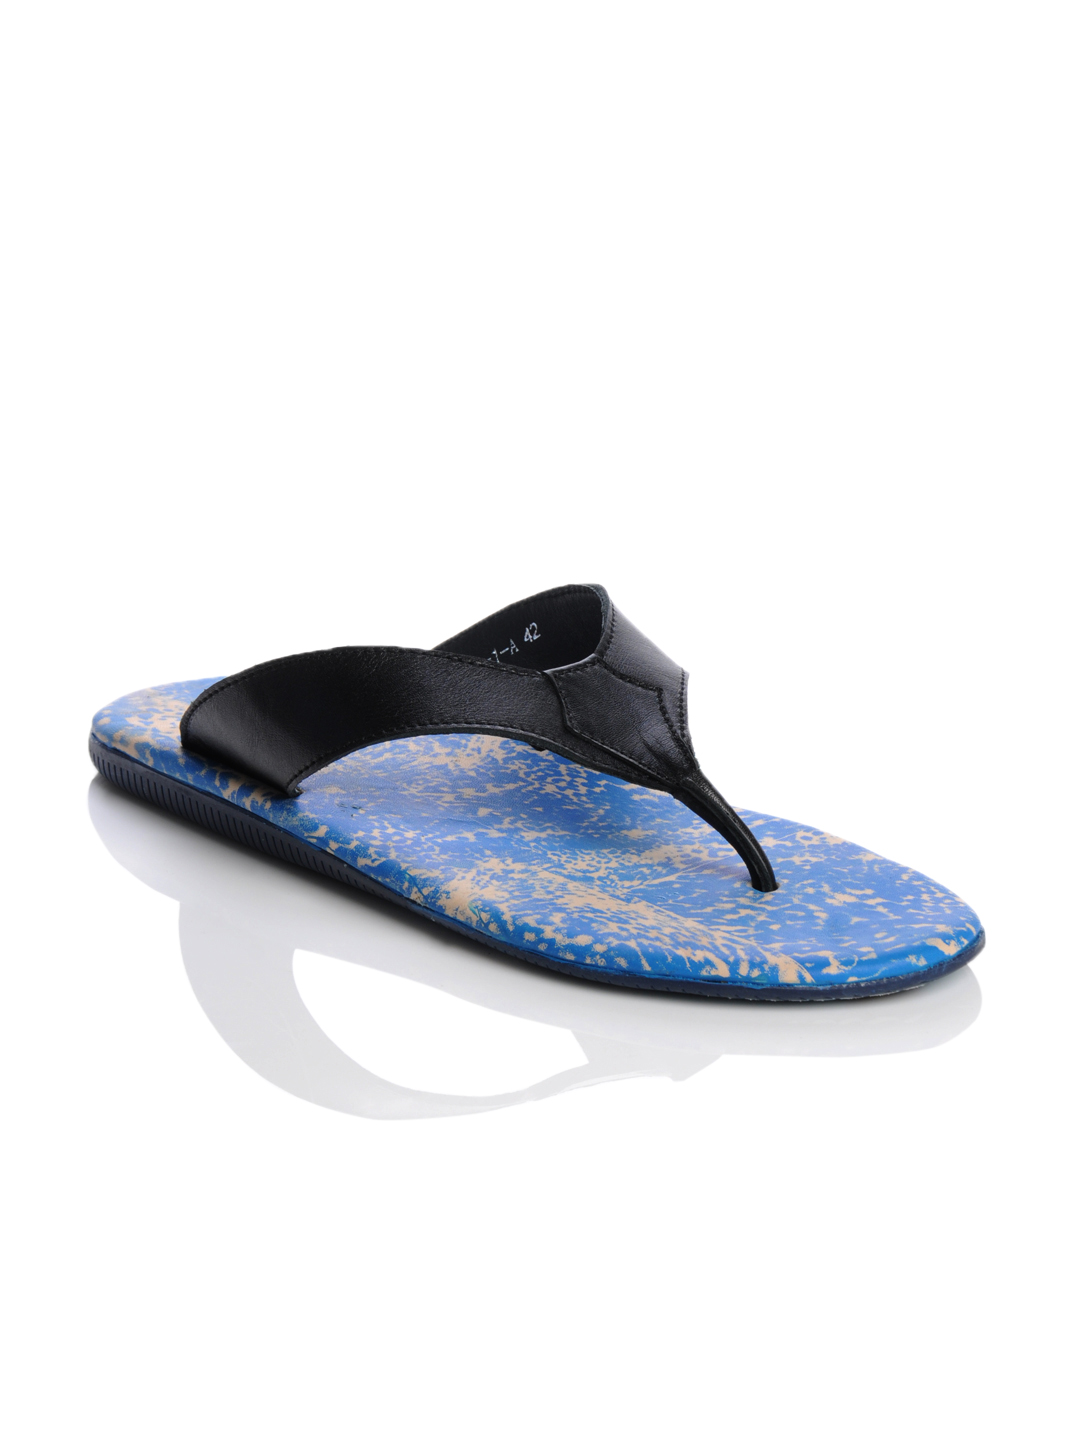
Cobblerz Men Black Flip Flops
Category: Footwear / Flip Flops / Flip Flops
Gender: Men
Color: Black
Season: Winter 2012
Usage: Casual